Nehru jacket

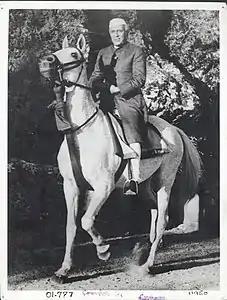
Jawaharlal Nehru in an "achkan" or sherwani, a garment which served as a model for the Nehru jacket.

The Nehru jacket is a variation of the Jodhpuri where the material is often khadi (hand-woven cloth). The Jodhpuri itself is an evolution from the Angarkha. Popularized during the terms of Jawaharlal Nehru, these distinct Bandhgalas made from khadi remain popular to this day.